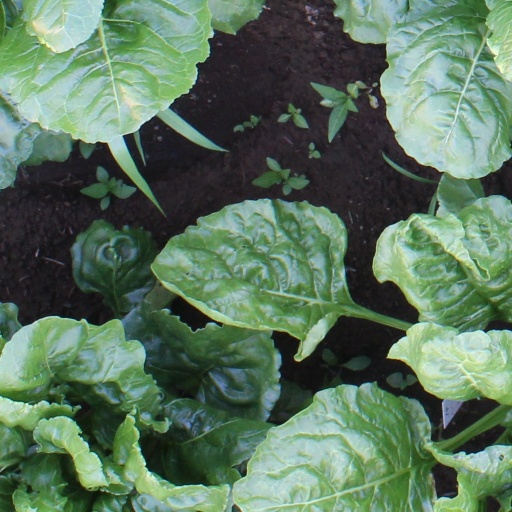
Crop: sugar beet